Octet (Stravinsky)

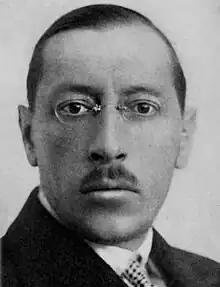
Stravinsky in 1921

The Octet for wind instruments is a chamber music composition by Igor Stravinsky, completed in 1923.